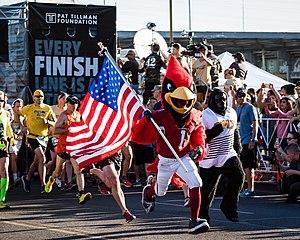
Patrick Daniel Tillman Jr. dit Pat Tillman, né le 6 novembre 1976 à Fremont en Californie et mort au combat le 22 avril 2004 à Spera en Afghanistan, est un joueur professionnel de football américain et un militaire américain.